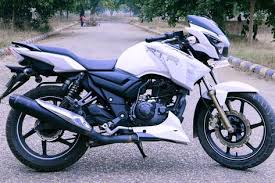
Vehicle type: Motorcycles